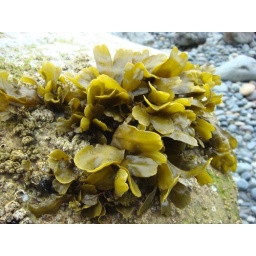
Some plants near the beach at UBC in Vancouver